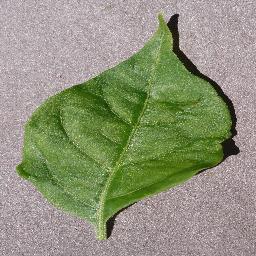
Label: Pepper,_bell___healthy